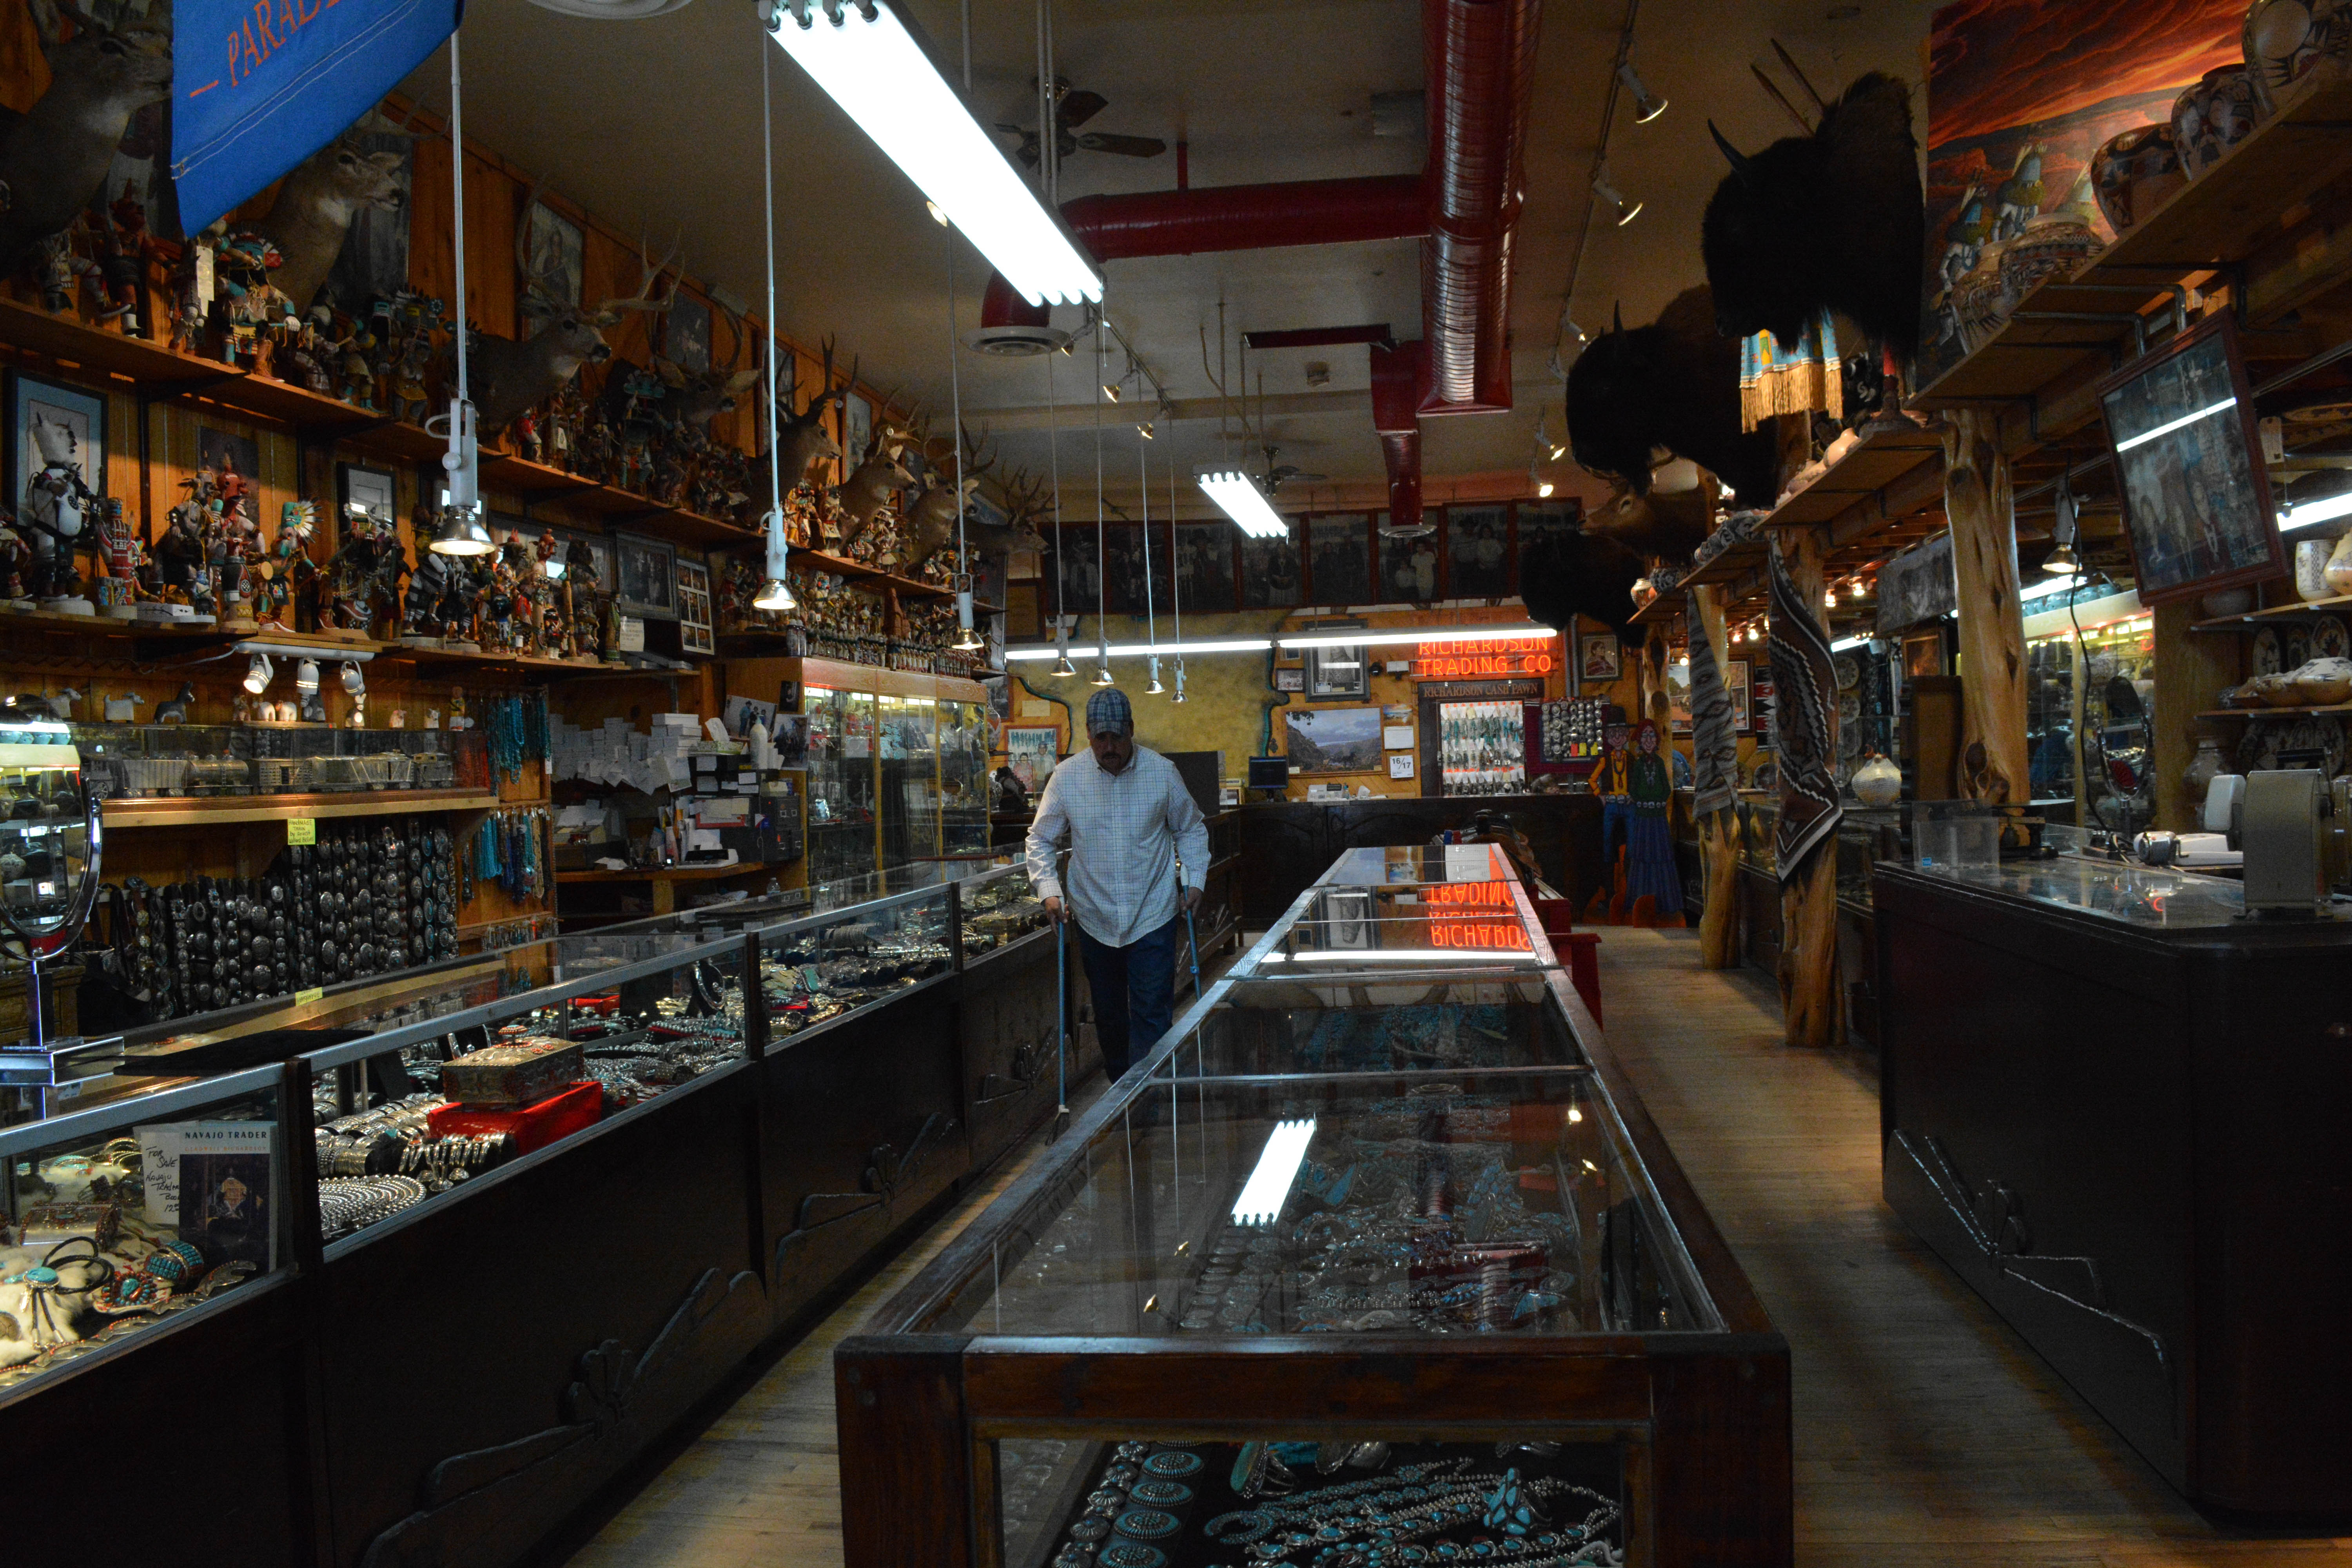
building, food, grocery store, retail